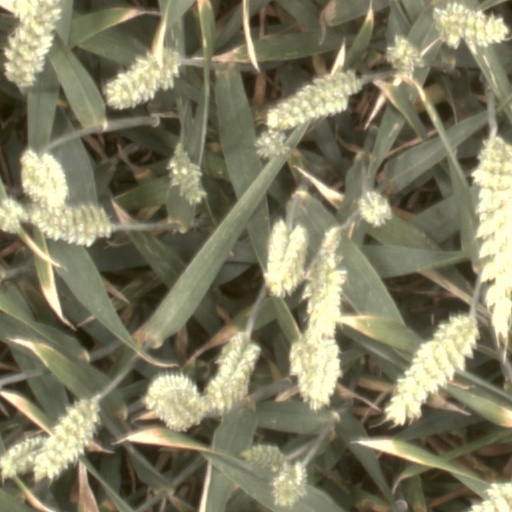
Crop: wheat